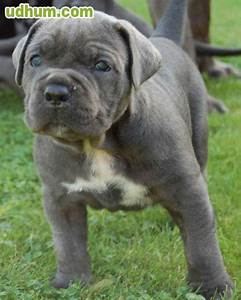
Label: cane